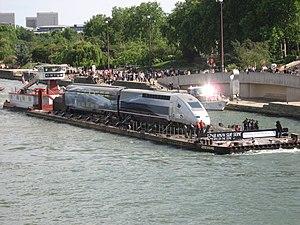
La LGV Est européenne, ou ligne nouvelle 6 [phase 1] et ligne nouvelle 8 [phase 2], est une ligne à grande vitesse française, qui relie Vaires-sur-Marne en Seine-et-Marne à Vendenheim dans le Bas-Rhin. Elle est destinée à améliorer les axes de communication entre le Nord-Est de la France, l’Allemagne, la Suisse et le Luxembourg. La ligne s'intègre dans le projet de la magistrale européenne, dont le but est de relier Paris à Budapest par un tracé composé majoritairement de lignes à grande vitesse.
Le TGV POS est un TGV tricourant conçu et produit par Alstom pour la Société nationale des chemins de fer français dans les années 2000, à l'occasion de l'ouverture de la LGV Est européenne, afin d'assurer des dessertes au-delà de Strasbourg vers l'Allemagne et la Suisse où l'alimentation électrique est en 15 kV – 16,7 Hz.